Baricitinib

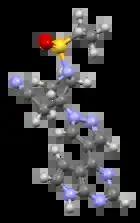

Baricitinib, sold under the brand name Olumiant among others, is an immunomodulatory medication used for the treatment of rheumatoid arthritis, alopecia areata, and COVID-19. It acts as an inhibitor of janus kinase (JAK), blocking the subtypes JAK1 and JAK2.